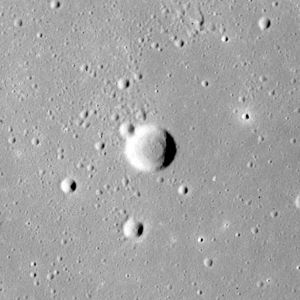
Caventou (månekrater)
Caventou er et meget lille nedslagskrater på Månen. Det befinder sig i den vestlige del af Mare Imbrium på Månens forside og er opkaldt efter den franske kemiker Joseph B. Caventou.